Vardar Macedonia

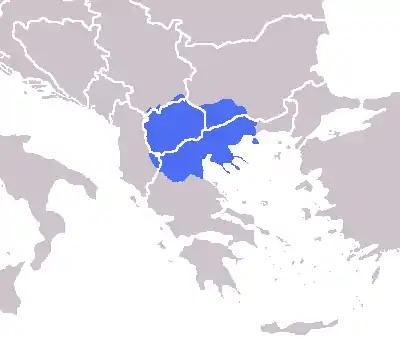
Borders of the modern geographical region of Macedonia, divided by the national boundaries of the neighboring countries. To the northwest: Vardar Macedonia, encompassing North Macedonia; Trgovište, Preševo and Elez Han municipalities in Serbia. To the northeast: Pirin Macedonia, part of southwestern Bulgaria. To the south: Macedonia (Greece), part of northern Greece.

Vardar Macedonia (Macedonian and ) is a historical term referring to the central part of the broader Macedonian region, roughly corresponding to present-day North Macedonia. The name derives from the Vardar River and is primarily associated with the period of Serbian (1912–1918) and later Yugoslav rule (1918–1991).